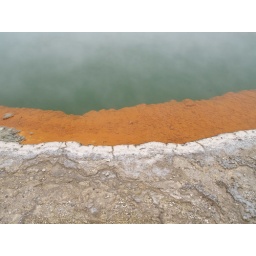
The water in this lake is crazy hot.